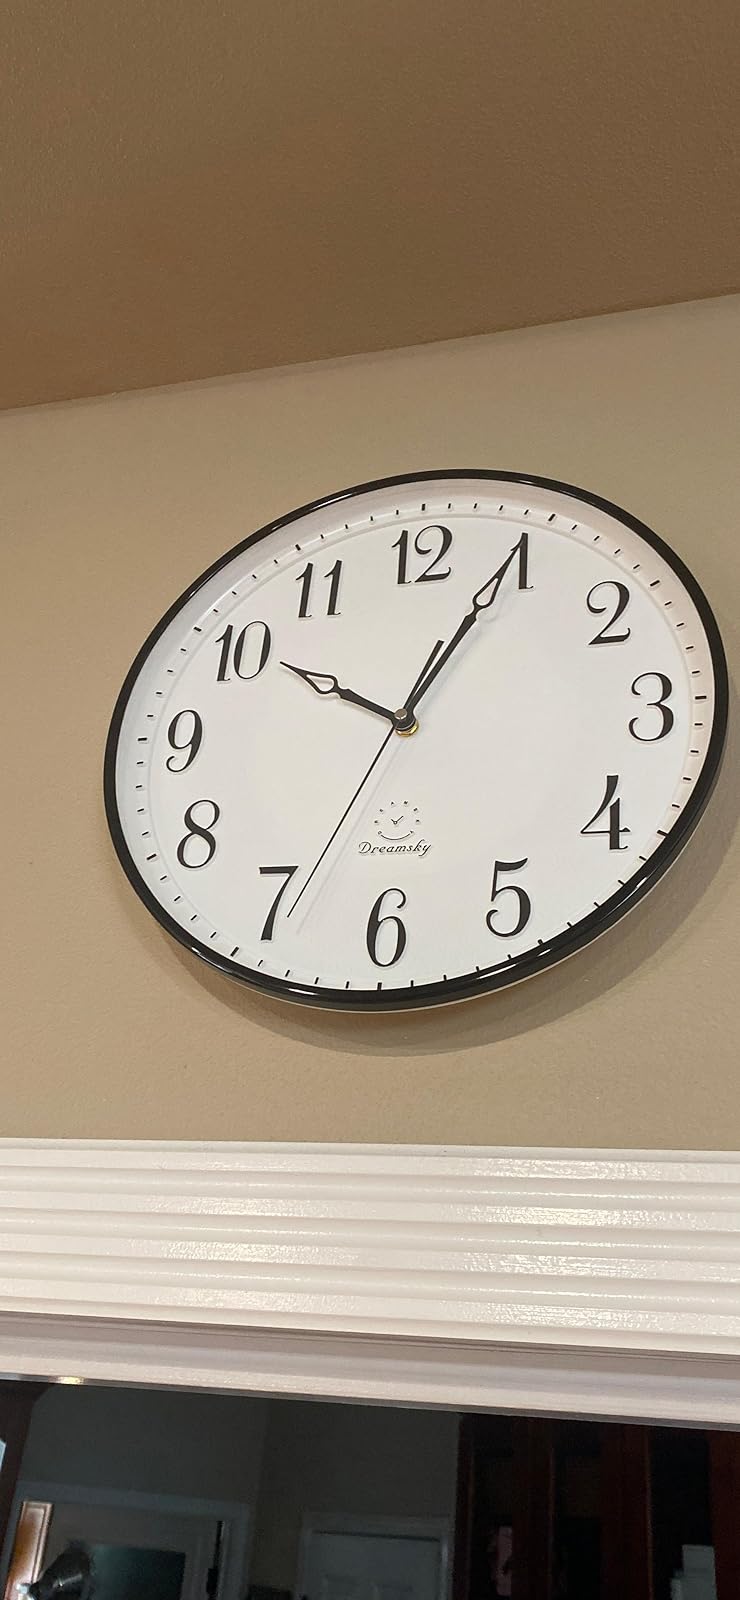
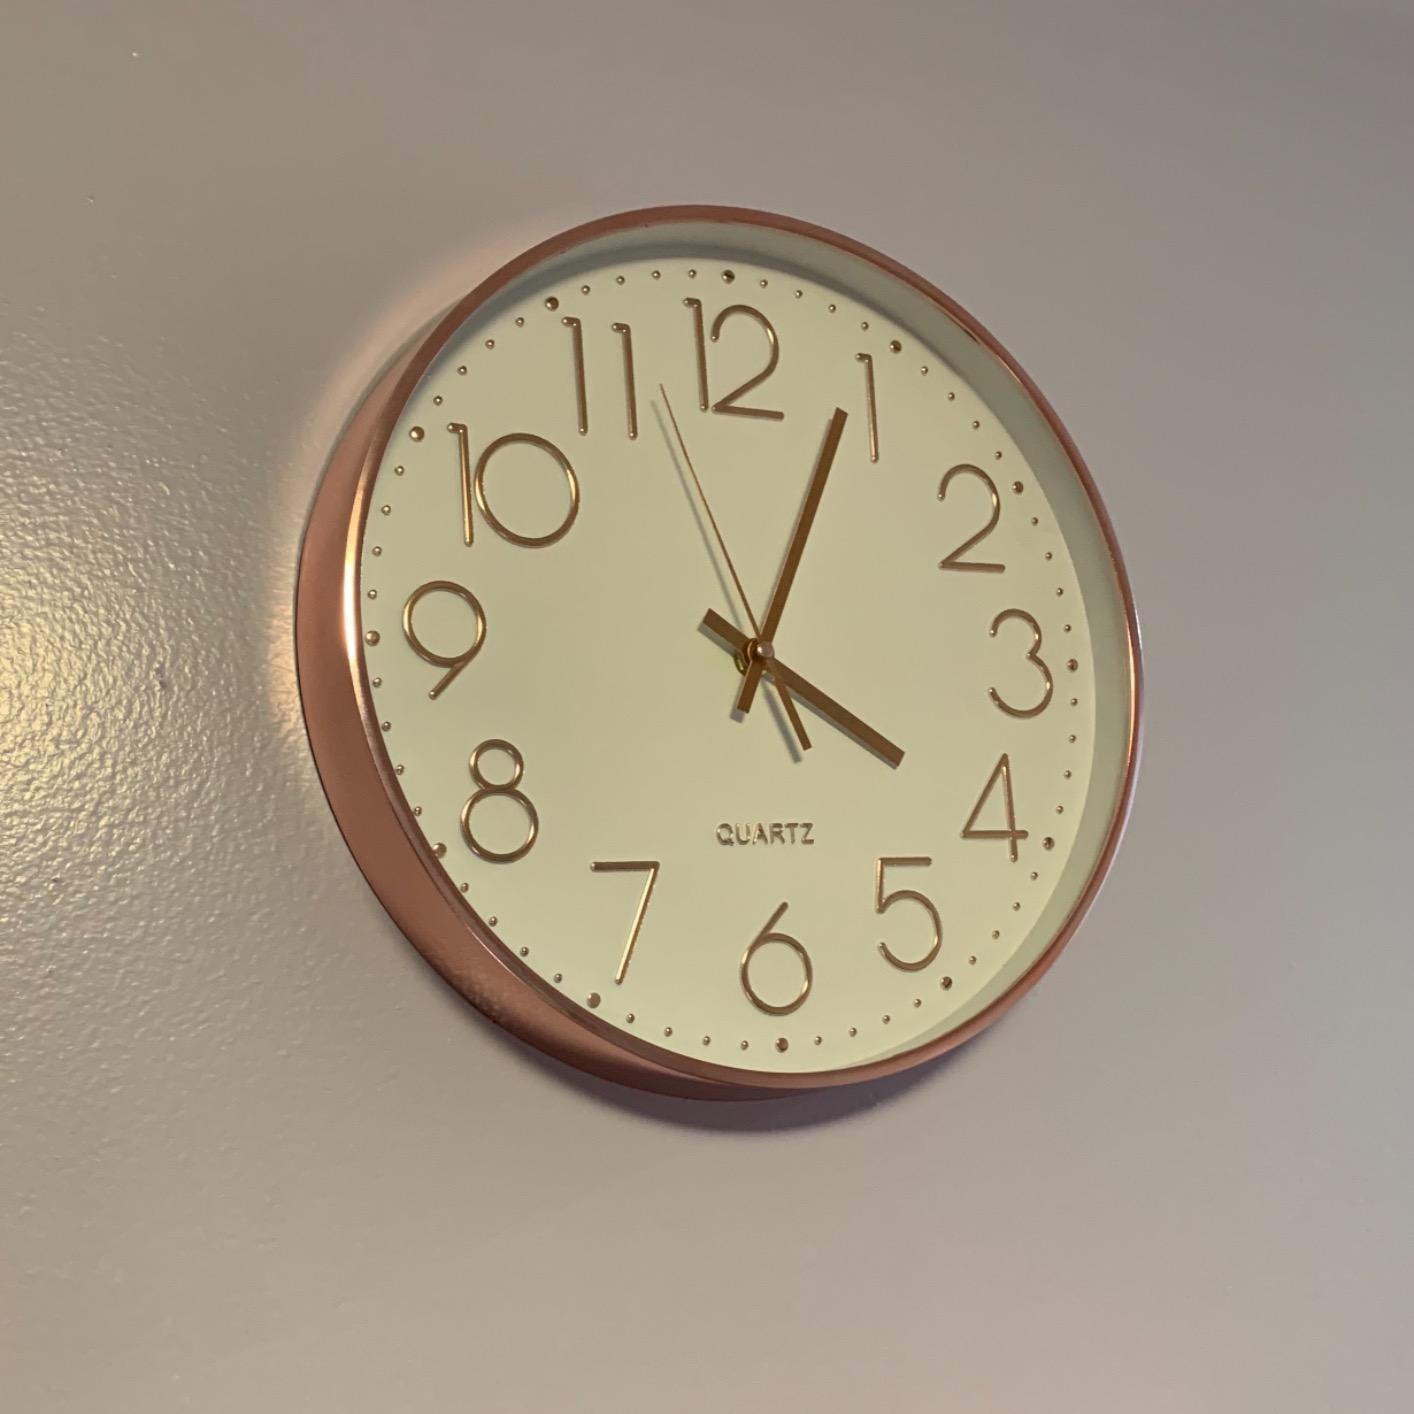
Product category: clock
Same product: no